Tiliaceae

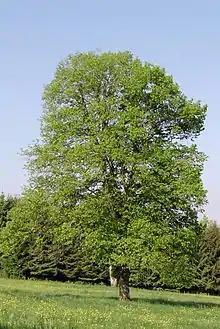
Tilia cordata

Tiliaceae is a family of flowering plants. It is not a part of the APG, APG II and APG III classifications, being sunk in Malvaceae mostly as the subfamilies Tilioideae, Brownlowioideae and Grewioideae, but has an extensive historical record of use.